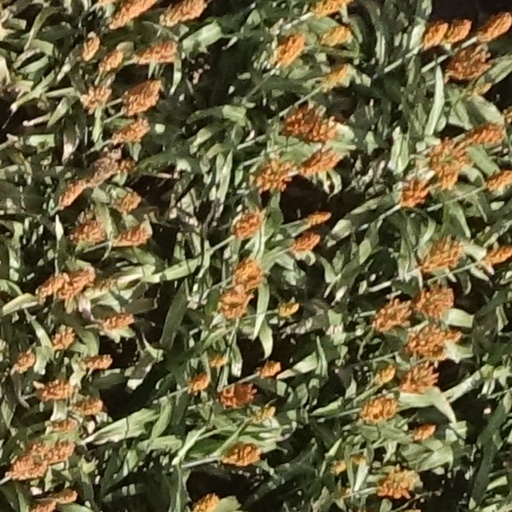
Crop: sorghum